Czechoslovak border fortifications during the Cold War

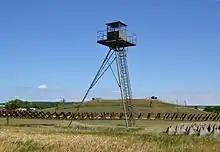
Reactivated Czechoslovak blockhouse and watch tower of the border guard near Šatov.

From 1946 to 1964, Czechoslovakia built fortifications along the south and south-western frontier, on the common border with the capitalist countries of West Germany and Austria. Unlike the Czechoslovakian section of the Iron Curtain, whose main function was to prevent citizens of the Eastern Bloc escaping to the West, the purpose of these border fortifications was defence against possible German revanchist aggression and later also against possible attack by NATO forces.